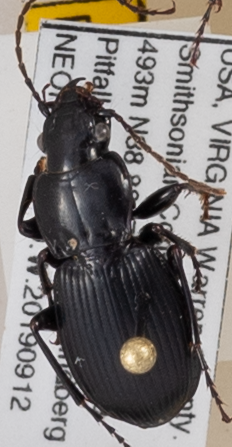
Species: Cyclotrachelus sigillatus
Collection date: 2019-09-12
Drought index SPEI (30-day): -0.9
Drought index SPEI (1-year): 1.28
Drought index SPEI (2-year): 2.09